Tornadoes of 1979

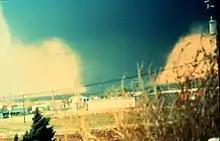
The large Wichita Falls F4 tornado moving through town.

A large tornado outbreak also called "Terrible Tuesday", broke out in Texas and Oklahoma. Several deadly tornadoes occurred, including an F4 that decimated buildings in Wichita Falls, killing 42 people. An F2 tornado was notable for killing one person when it struck a mobile home park in Boonville, Indiana. A tornado killed three people in Lawton, Oklahoma. Overall, there were 58 deaths and over 2,000 injuries.